Buchanan's Station

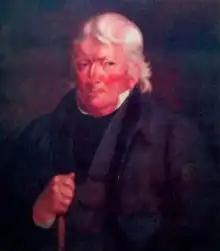
Major John Buchanan

Concerned for the safety of the stockade, Major Buchanan quietly urged a handful of men from the militia to remain at Buchanan's Station to keep watch for a few extra days. He confided only in his wife Sally about the extent of his fears, worried that the nineteen men residing there would abandon Buchanan's Station for safer outposts.